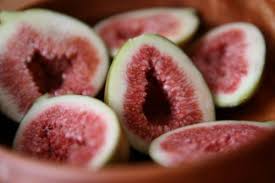
Label: trash